Calamus, Iowa

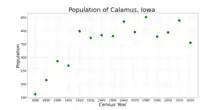
The population of Calamus, Iowa from US census data

As of the census of 2020, there were 356 people, 165 households, and 103 families residing in the city. The population density was 721.6 inhabitants per square mile (278.6/km). There were 179 housing units at an average density of 362.8 per square mile (140.1/km). The racial makeup of the city was 95.2% White, 0.6% Black or African American, 0.3% Native American, 0.3% Asian, 0.0% Pacific Islander, 0.8% from other races and 2.8% from two or more races. Hispanic or Latino persons of any race comprised 2.5% of the population.